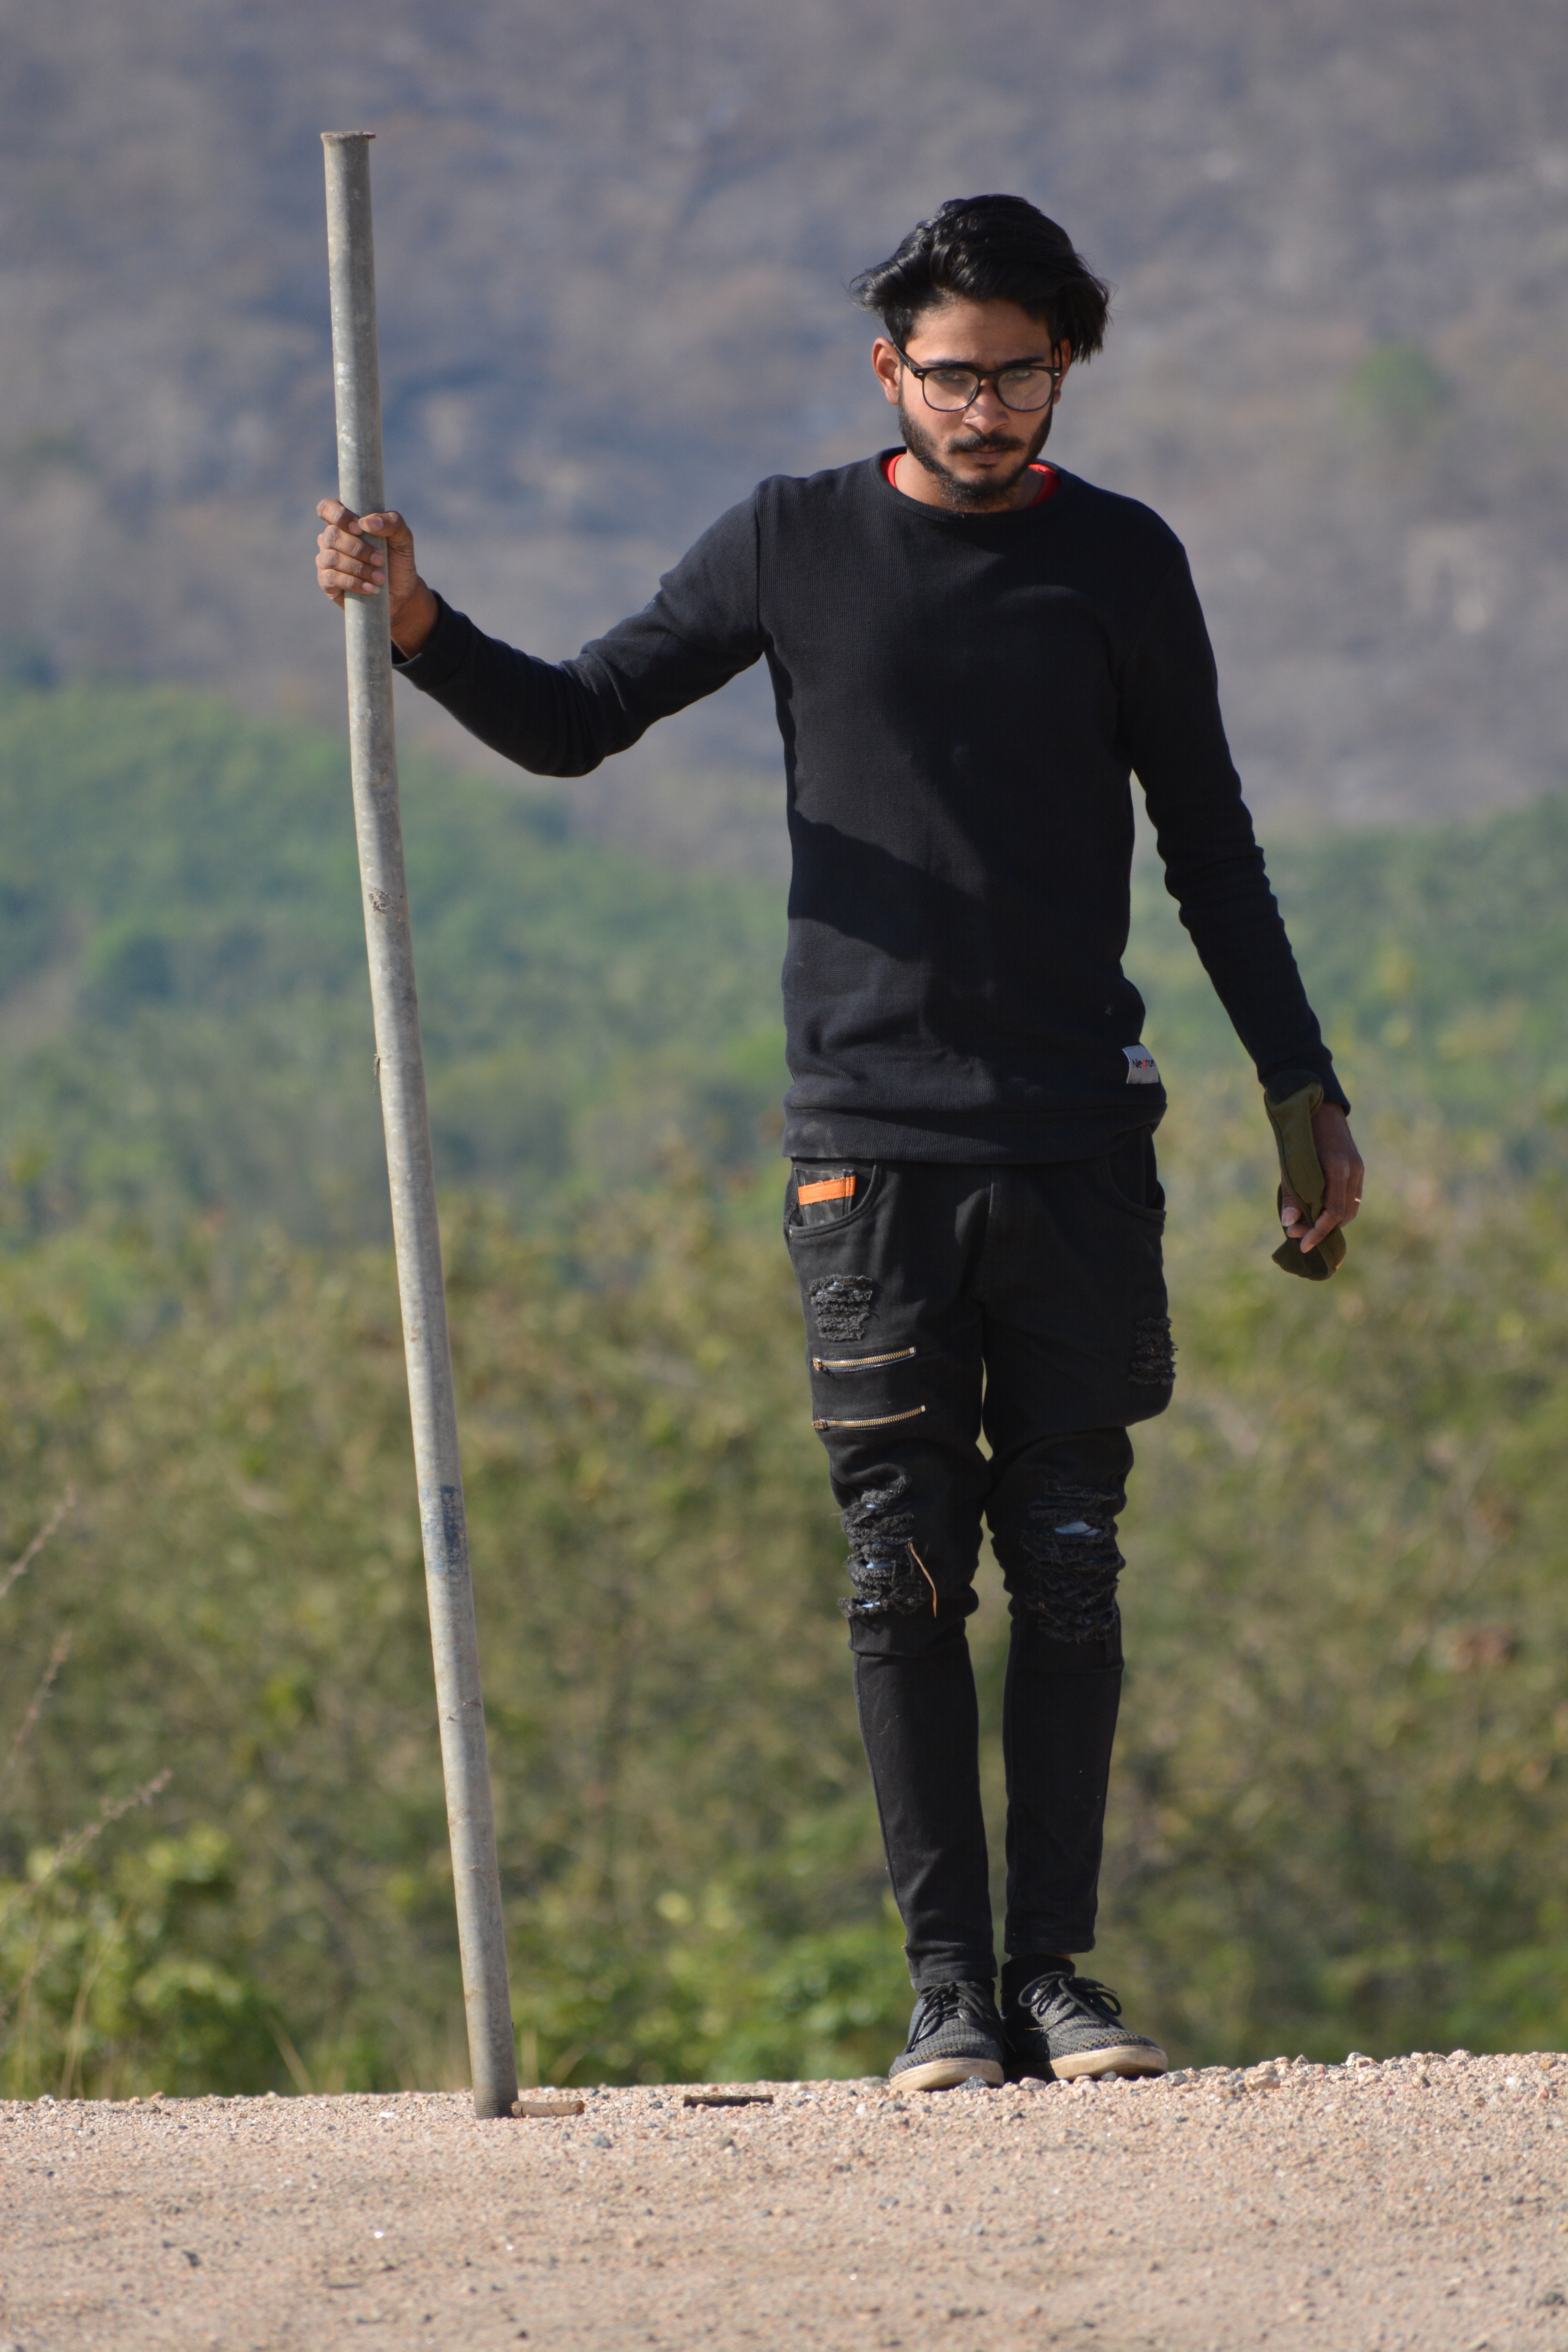
man, standing, outerwear, recreation, trousers, jacket, walking